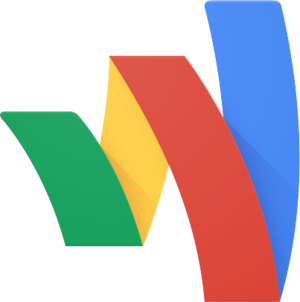
Google Wallet
Google Wallet er et mobilt betalingssystem udviklet af Google Inc., der tillader brugerene af samle deres betalings- og kundekluboplysninger. Google Wallet kan benytte near field communication, der kan foretage betalinger ved fysiske PayPass-terminaler. Google fremviste applikationen på en pressekonference den 26. maj 2011. Applikationen blev udgivet på det amerikanske marked den 19. september 2011.